Cynthia Wesson

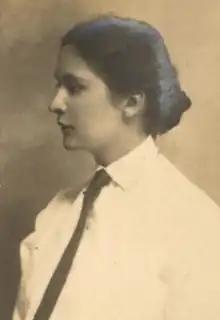
Cynthia Wesson, from the 1909 yearbook of Bryn Mawr College

Cynthia Maria Wesson (November 21, 1886 – April 4, 1981) was an American athlete and physical educator. She was a national champion on archery in 1915, taught at the University of Wisconsin, and was president of the United States Field Hockey Association.